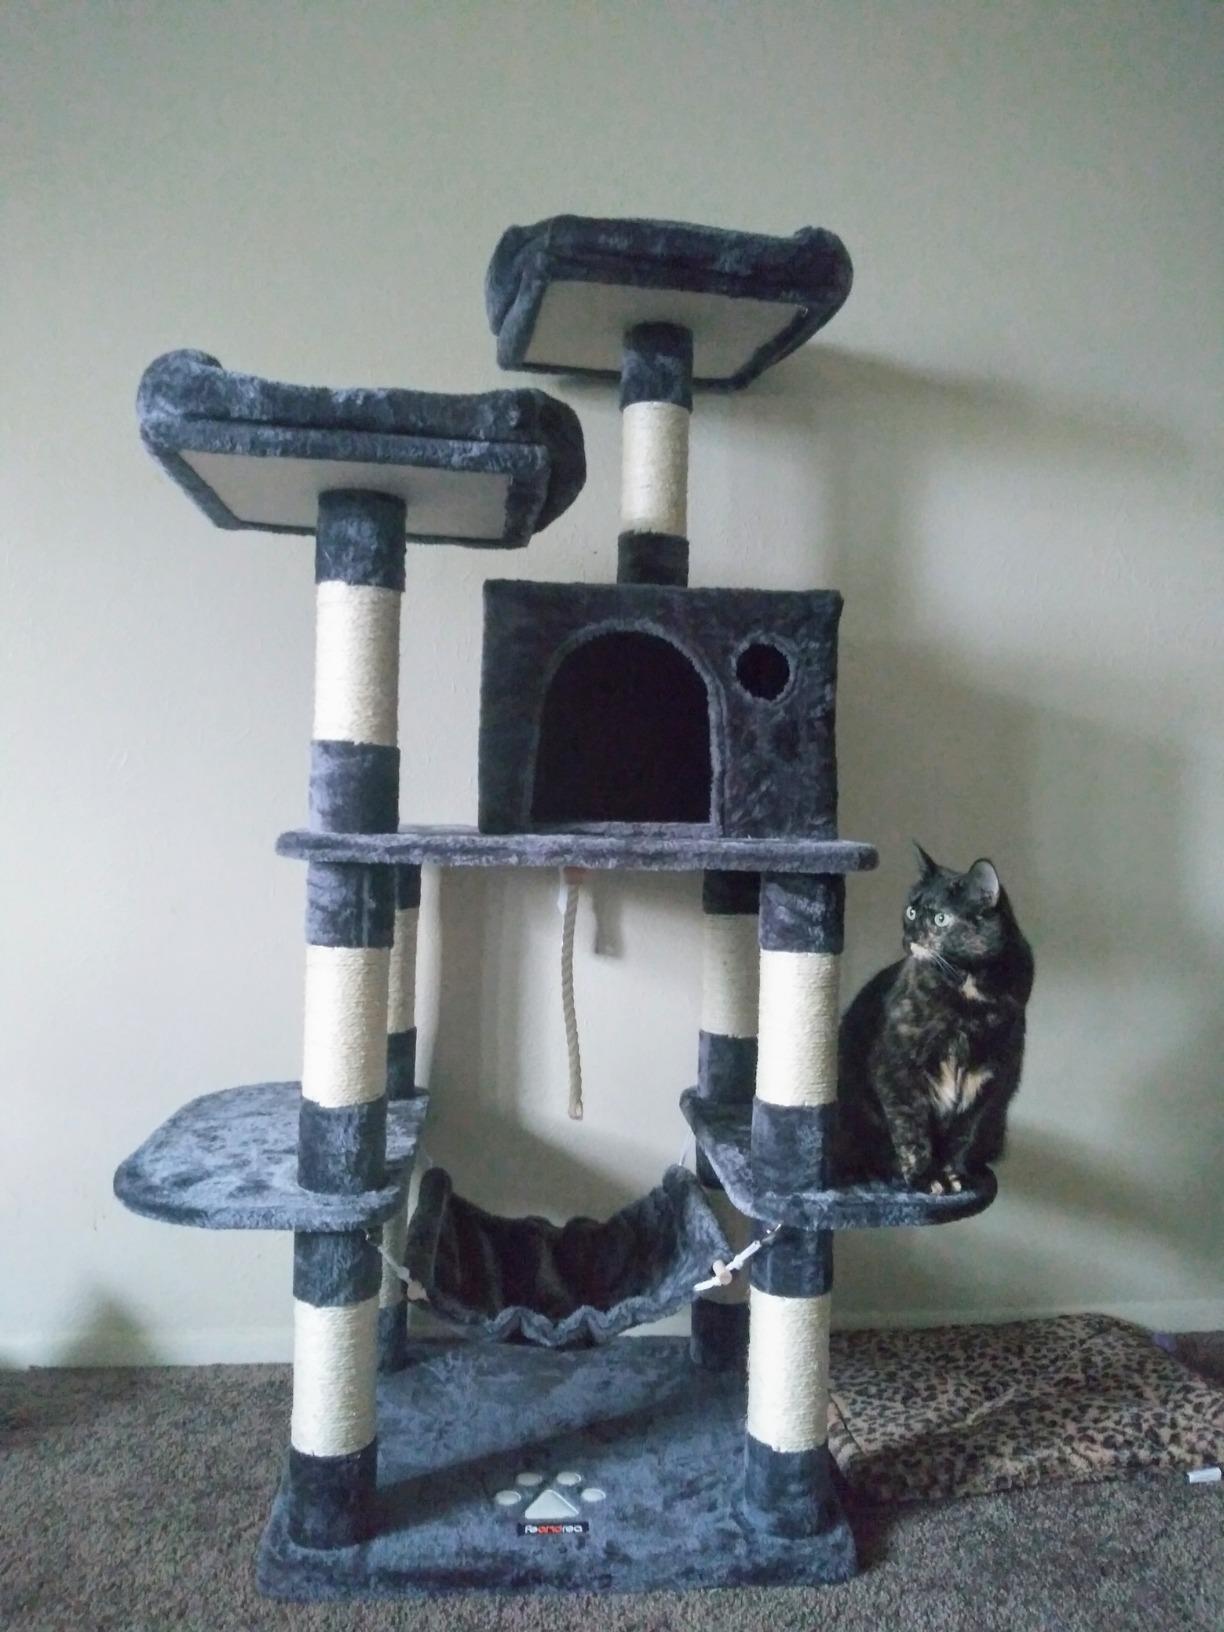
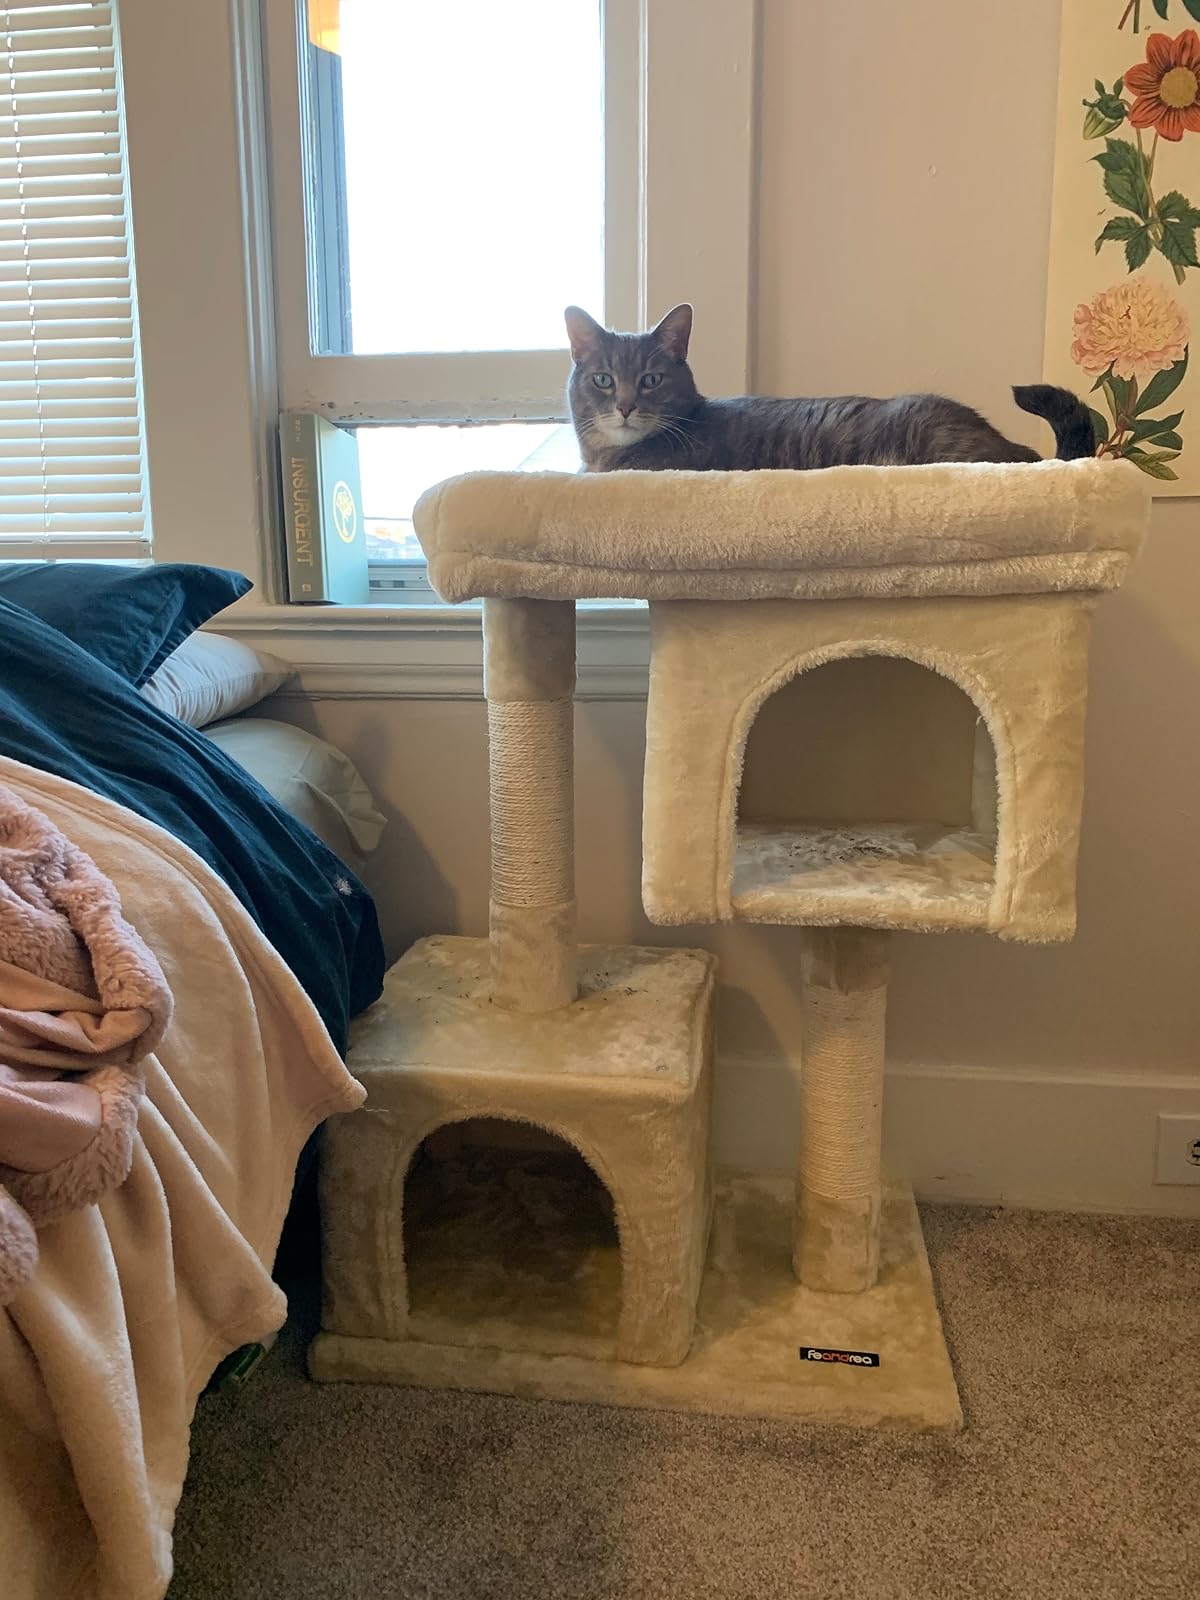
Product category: items_cat tree
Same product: no